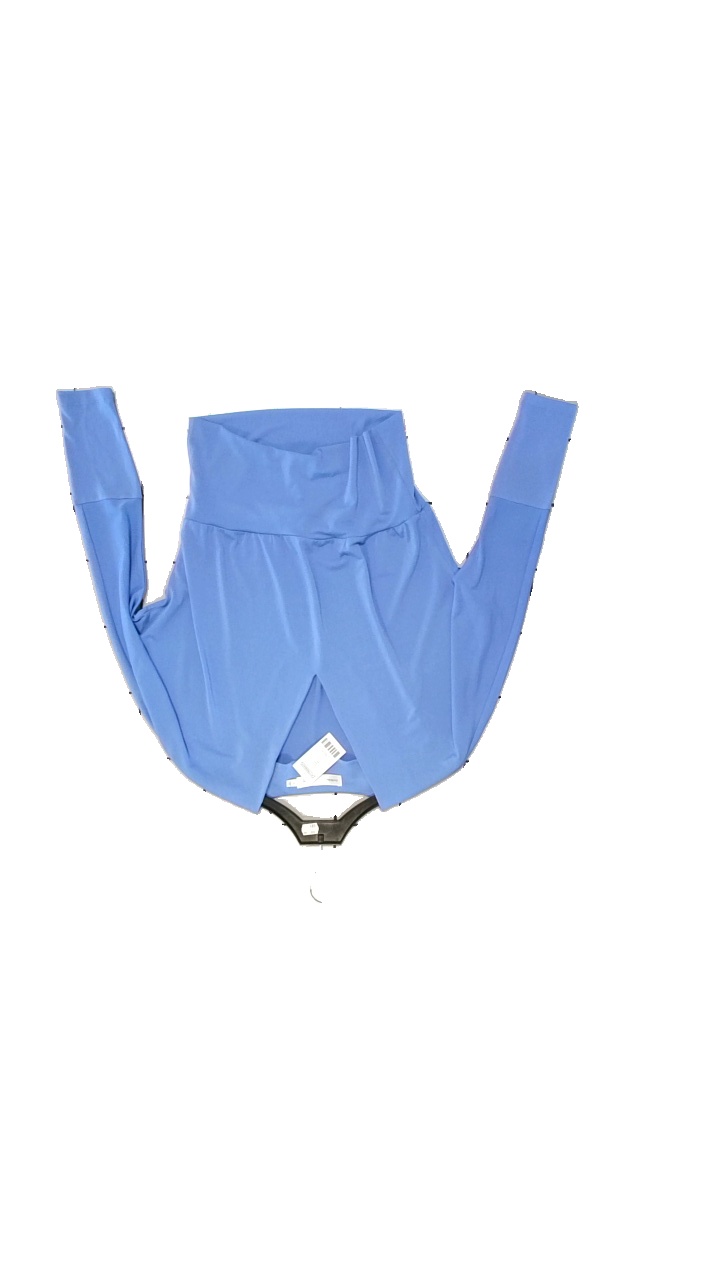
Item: Top (Ladies)
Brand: Inwear
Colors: Blue
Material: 94% Polyester, 6& Elastane
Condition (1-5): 5
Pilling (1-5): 5
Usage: Reuse
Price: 150-250